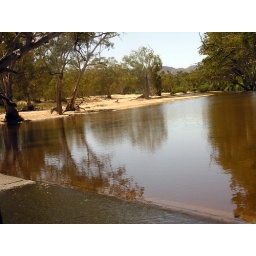
Outback river in Northern Territory flowing over road after rare heavy rainfalls.